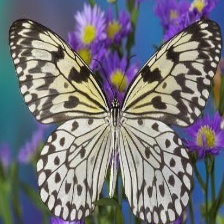
Species: PAPER KITE